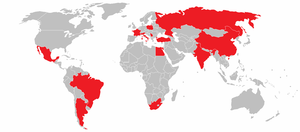
Les listes ci-dessous présentent les usines de production et d'assemblage d'automobiles détenues, directement ou indirectement, par le groupe automobile Italien FCA Ityaly